Akito Hyuga

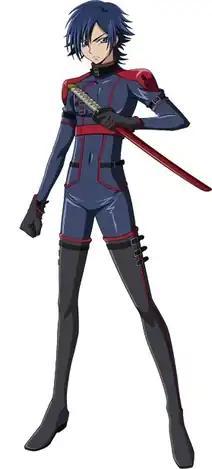
Akito as he appears in the anime

is the protagonist of the original video animation (OVA) "" produced by Sunrise. Akito, a 17-year-old soldier who has lost his hometown, is a lieutenant in the European military from a unit consisting of teenagers under the command of Leila Malcal. Akito participates in a military operation on the European battlefront as a pilot of a mecha labeled as Knightmare Frame. Akito is cursed with a supernatural "Geass" caused by his half brother Shin Hyuga Shaing that he controls at will. During these mind attacks, Akito goes berserker in battlefield, thus receiving the title of . Akito sees spirits of his fallen comrades as part of his post-traumatic stress disorder, and during the story, he tries to overcome his grief.